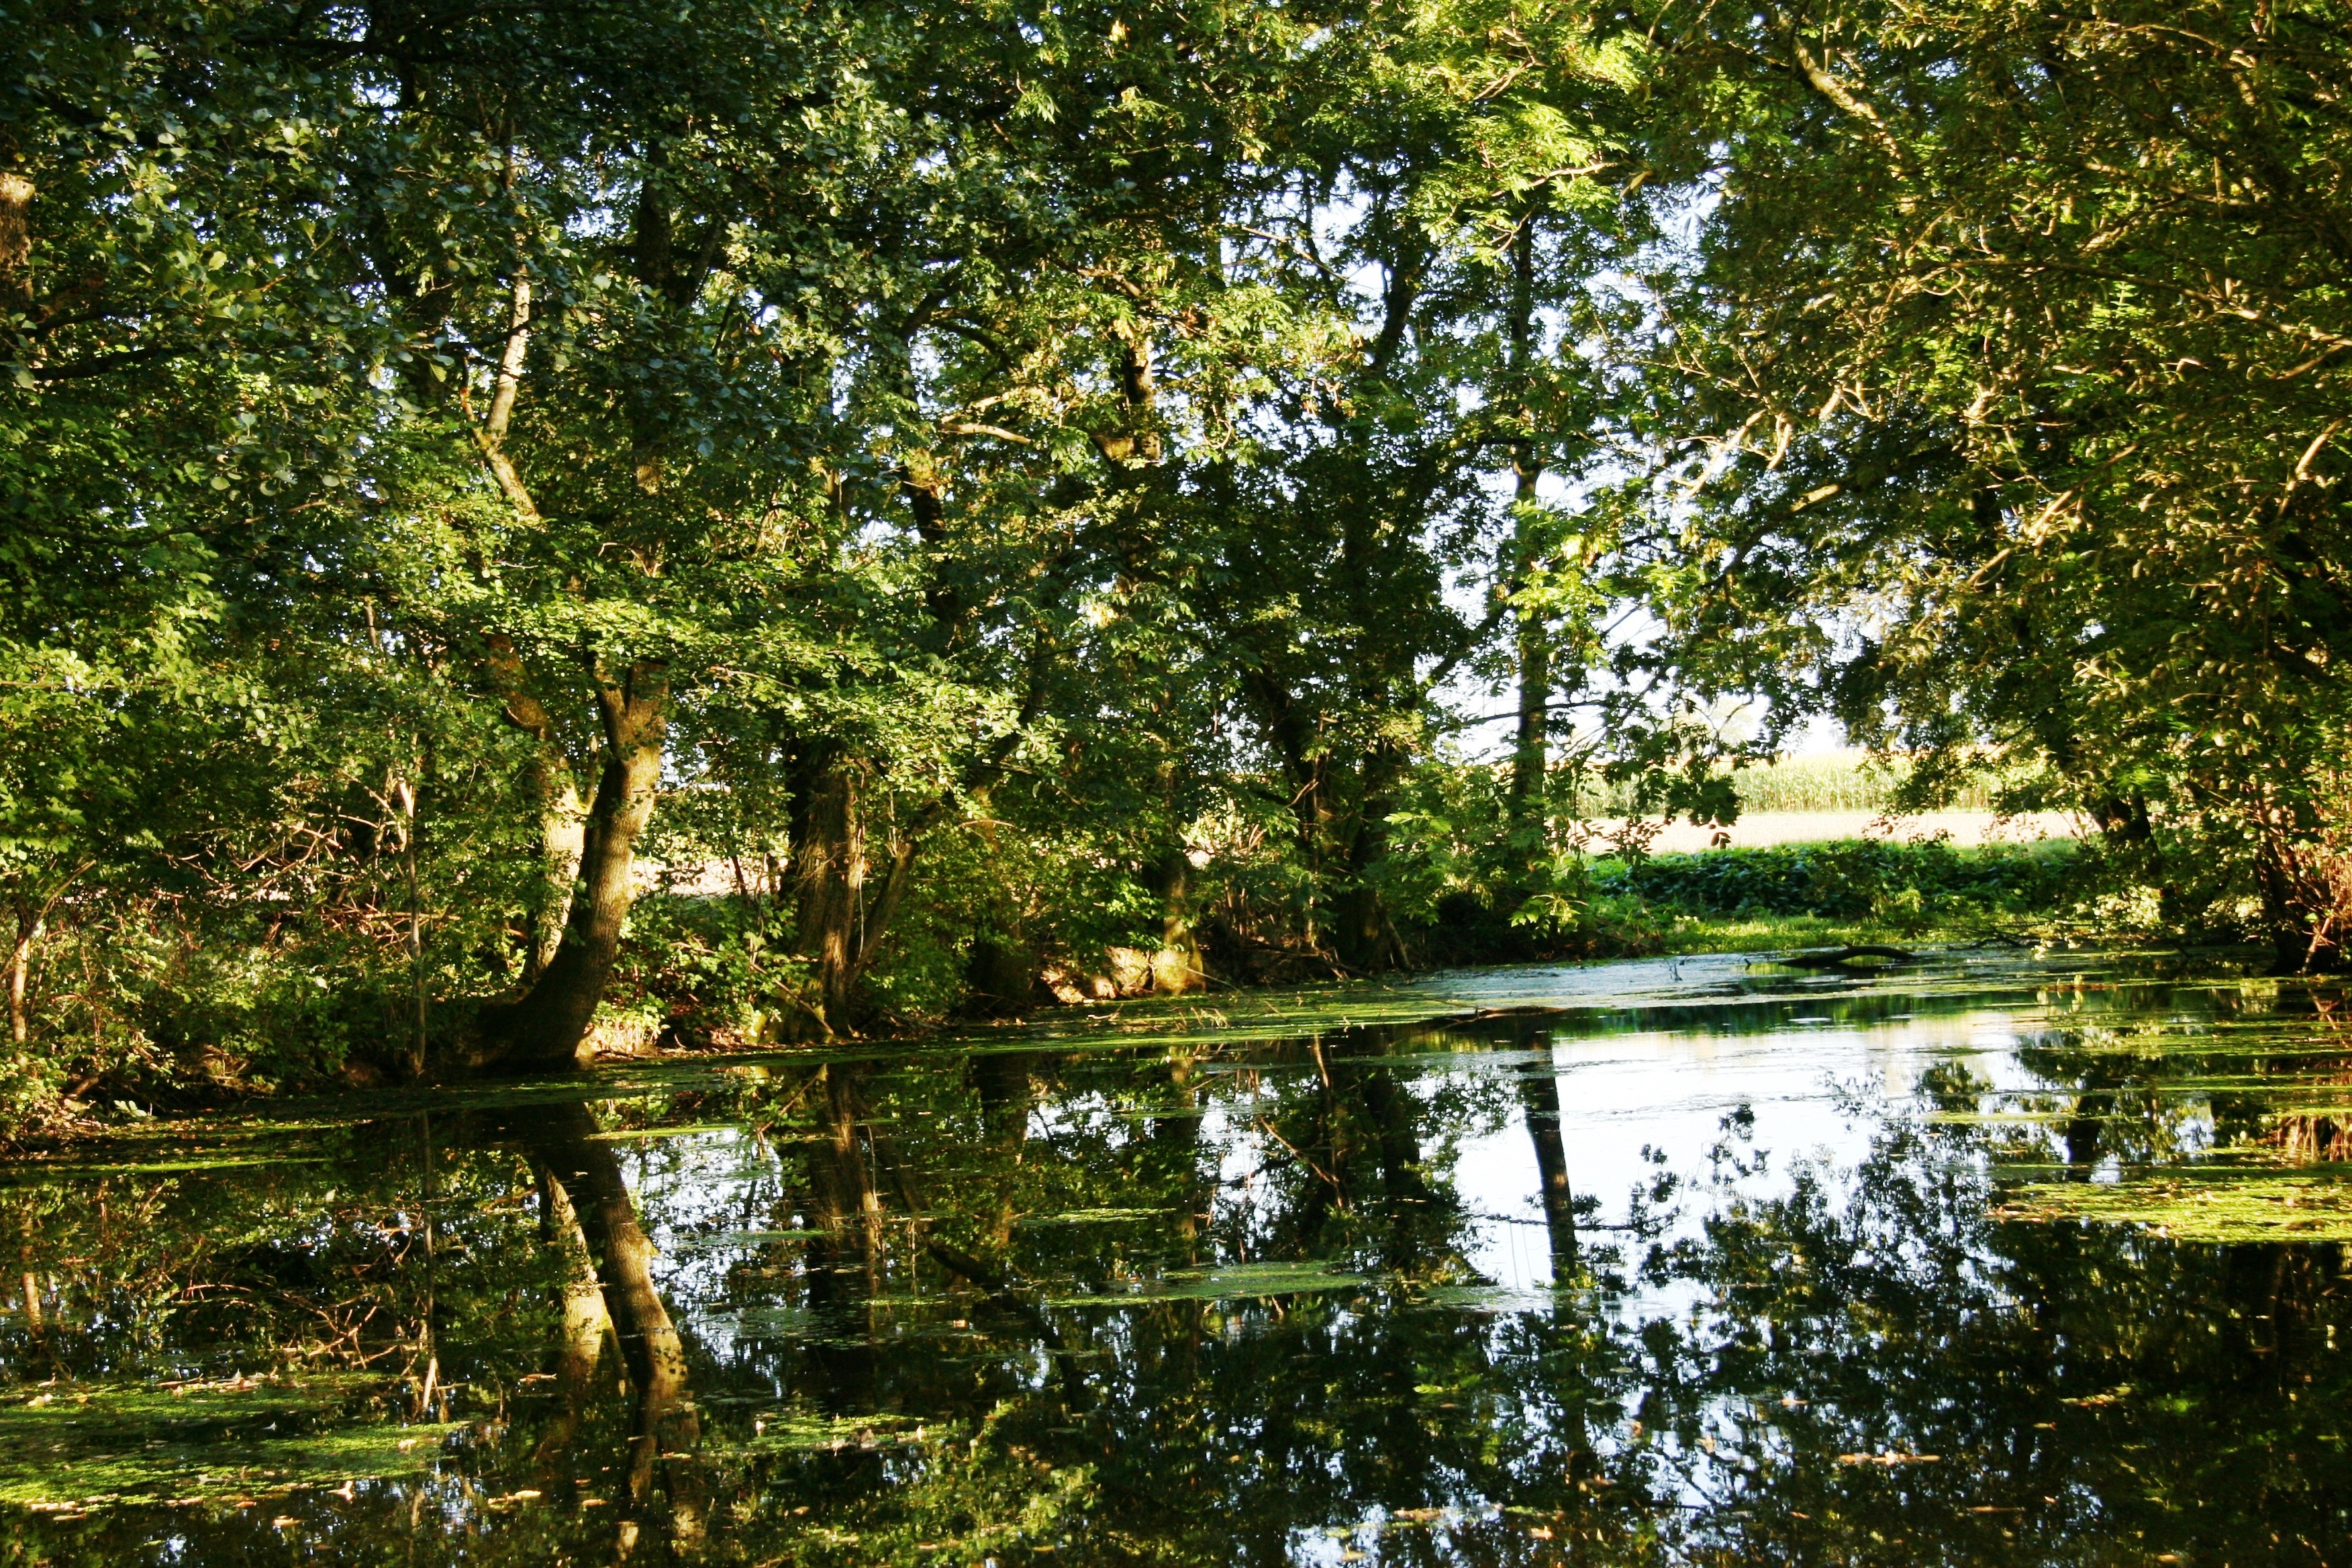
landscape, tree, nature, forest, plant, sunlight, leaf, flower, lake, river, pond, reflection, autumn, park, botany, garden, season, trees, wetland, woodland, habitat, natural environment, woody plant, bayou